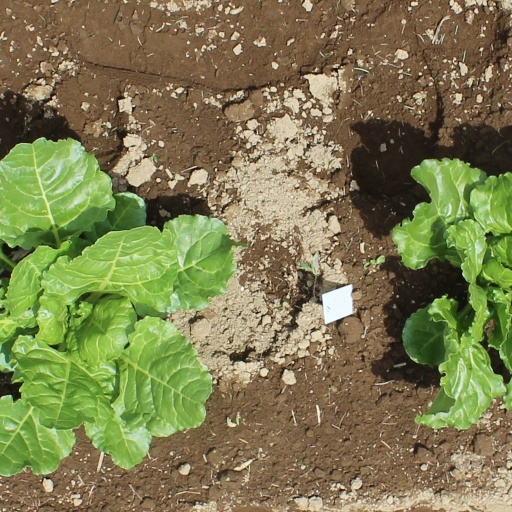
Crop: sugar beet